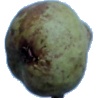
Label: Pear Stone 1